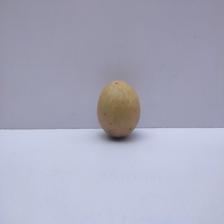
Size: Medium